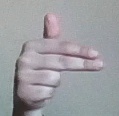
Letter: ghain